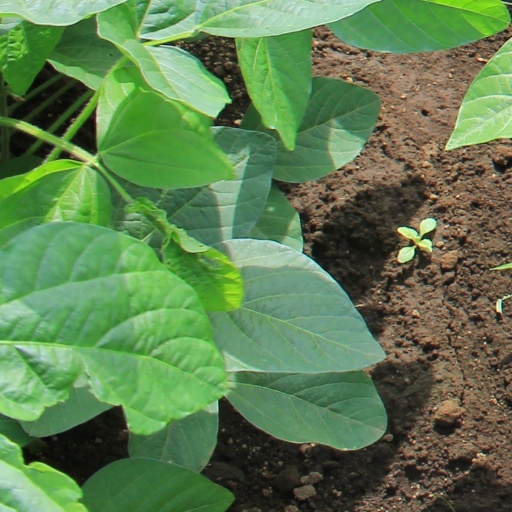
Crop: soybean